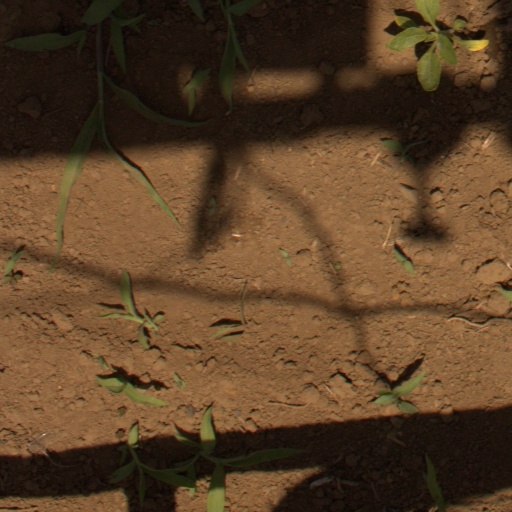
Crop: Jerusalem artichoke